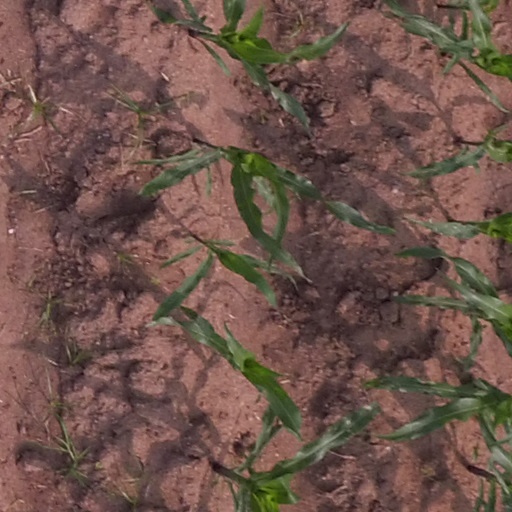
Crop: maize; corn